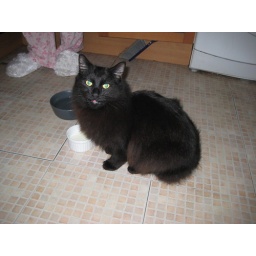
(S)he broke in through the bedroom window and had a little wander around and a bowl of milk!